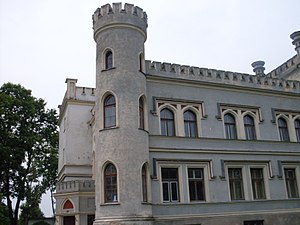
Gārsenes pagasts
Borg i Gārsenes pagasts
Gārsenes pagasts er en territorial enhed i Aknīstes novads i Letland. Pagasten havde 904 indbyggere i 2010 og omfatter et areal på 68,05 kvadratkilometer. Hovedbyen i pagasten er Gārsene.